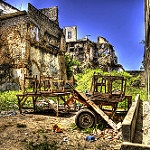
Label: buildings